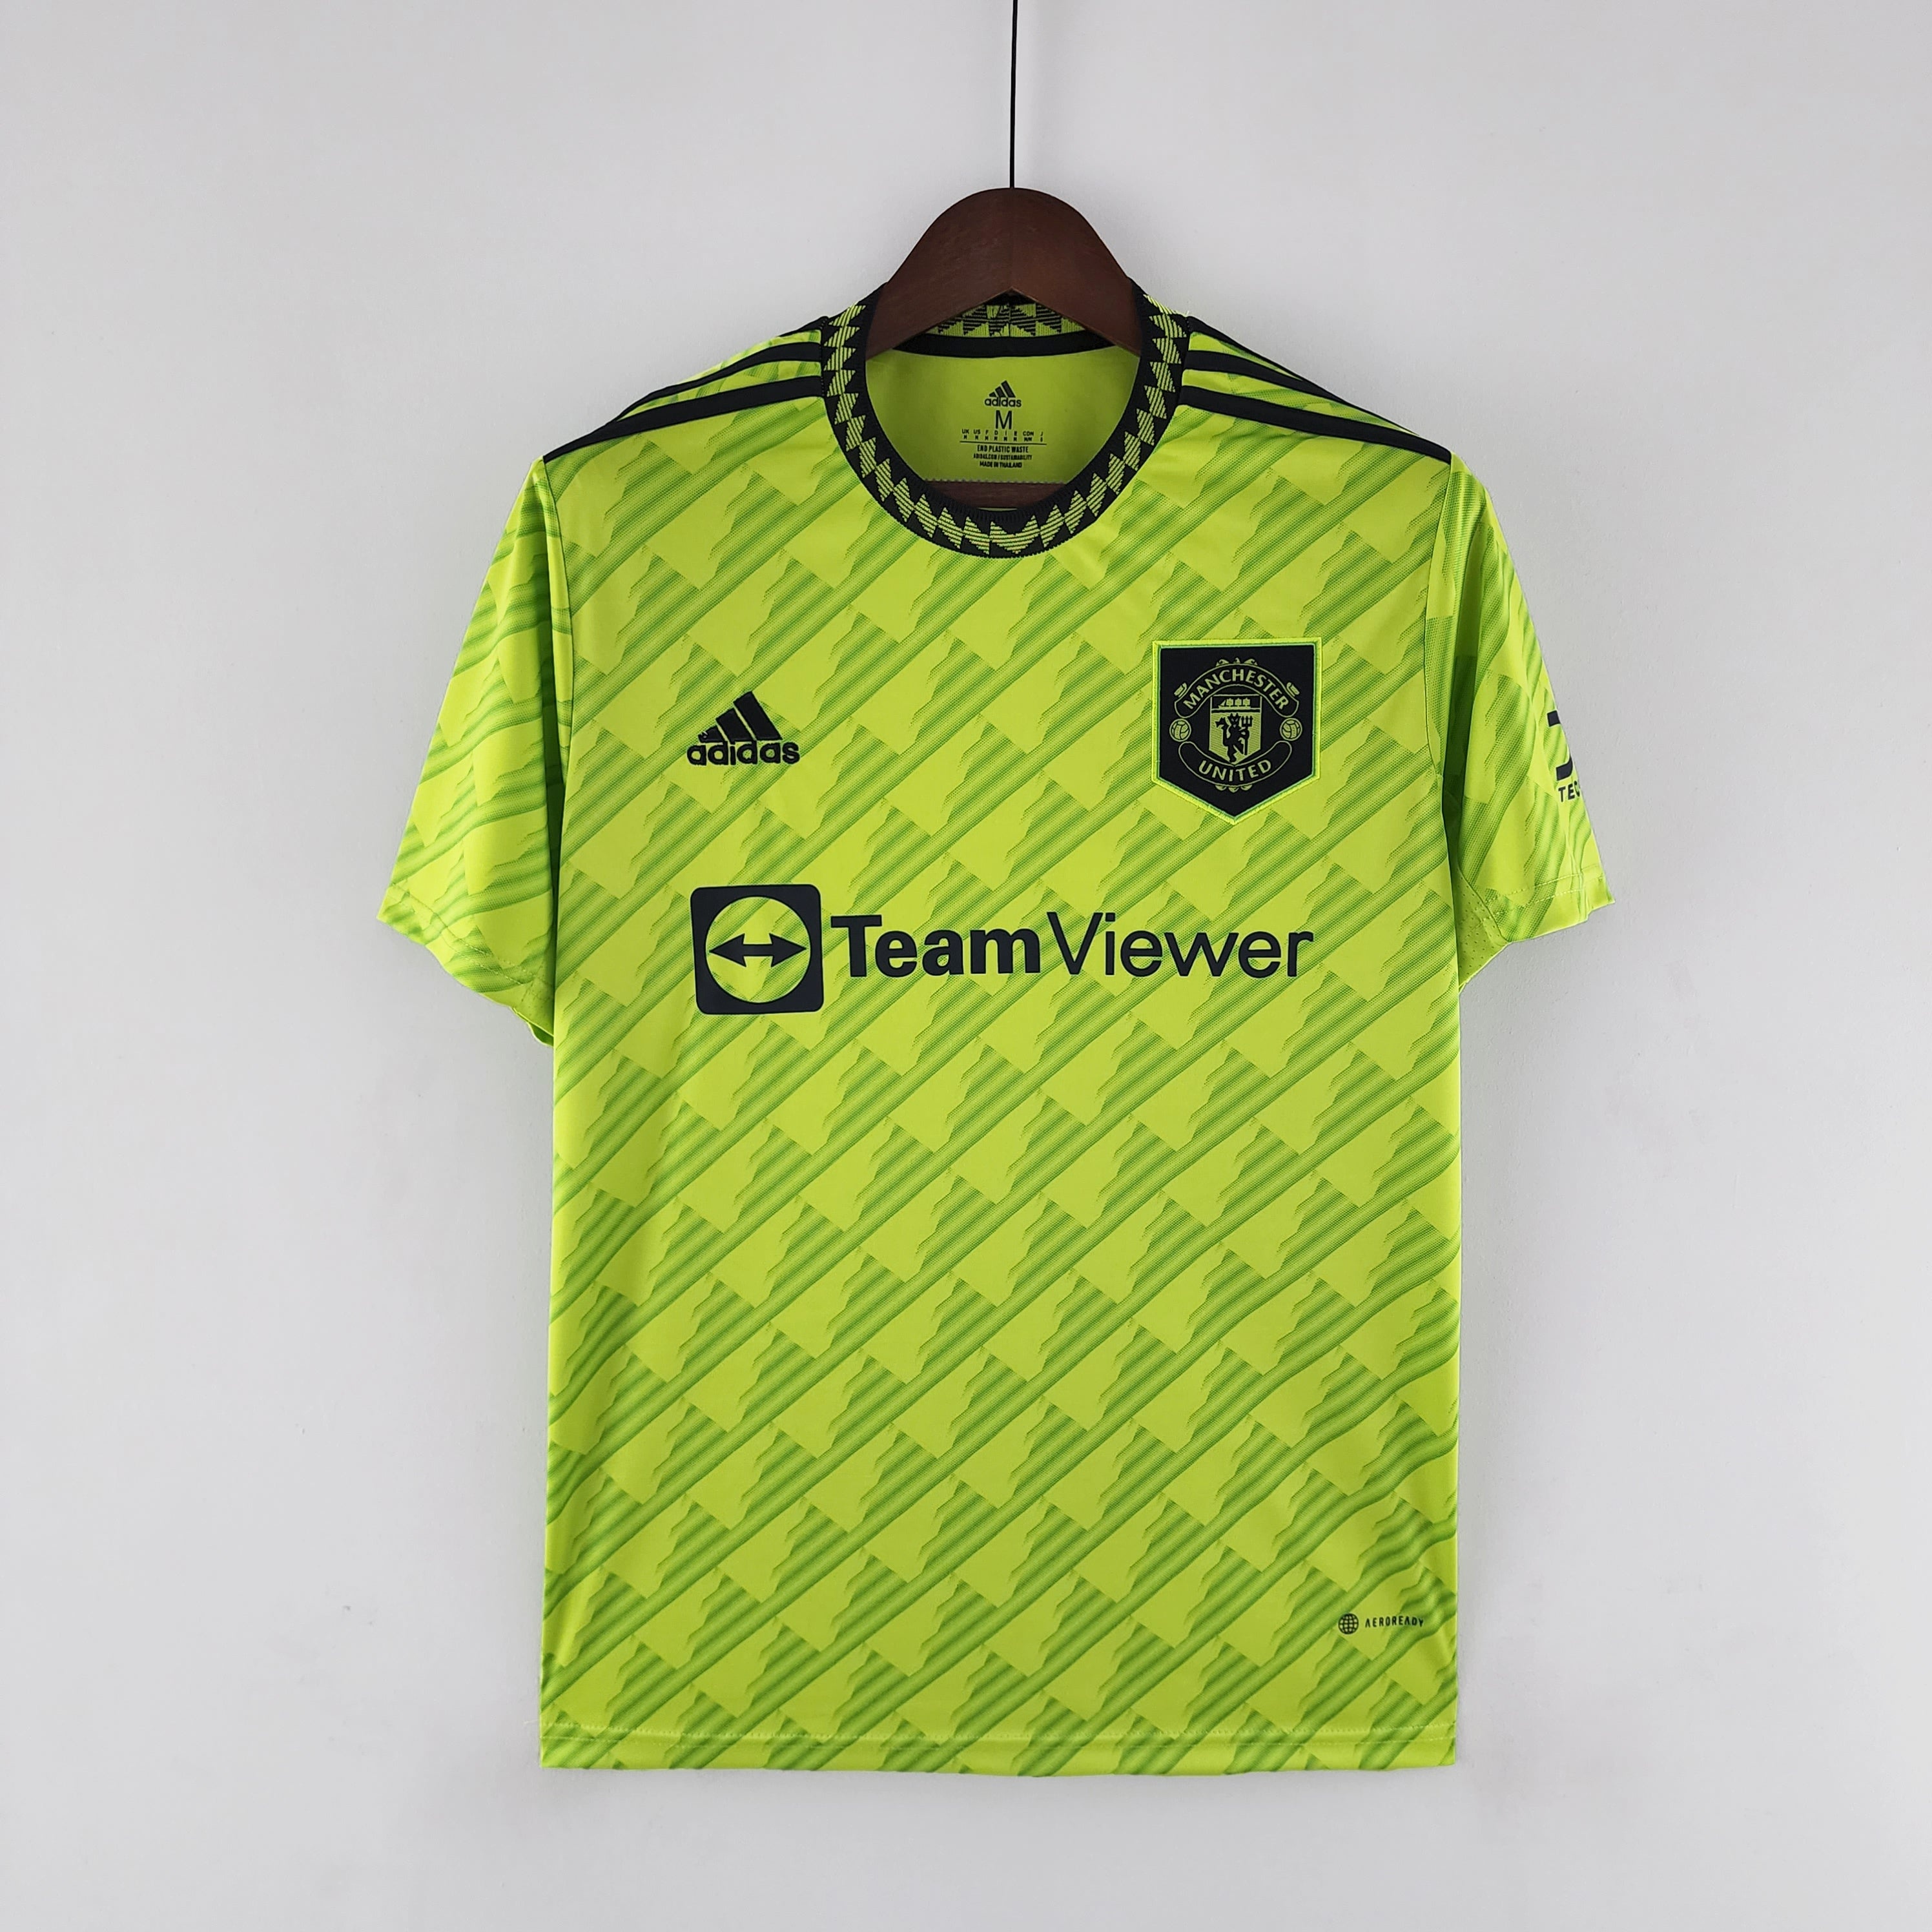
MANCHESTER UNITED III 22/23 MAN
Brand: JerseyMasters
📏 TABLE SIZE: Step onto the field or the streets with confidence and pride. Our jerseys aren’t just shirts — they’re symbols of loyalty, passion, and greatness. Crafted with premium breathable fabric, each jersey combines comfort, performance, and style, so you can play, train, or cheer like your favorite stars. 🔥 Why You’ll Love It ✅ Unstoppable Comfort — Lightweight, sweat-wicking fabric keeps you cool through every match. ✅ Perfect Fit — Designed for every fan; not too tight, not too loose. ✅ Show Your Colors — Represent your team anywhere: gym, streets, or stadium. ✅ Durable — Built to last, season after season. ✅ Loved by Fans Worldwide — “The quality is incredible !” ⭐⭐⭐⭐⭐ ⏳ Limited Stock Available Don’t wait — our best-selling jerseys sell out fast. 👉 Get yours today and wear greatness. 📦 Shipping Details 🌎 FREE GLOBAL Shipping 📅 Estimated Delivery: 20–35 days (safe & reliable shipping) 📍 Tracking Code: provided within 3–5 business days after processing Shipping Carriers: AliExpress 🚀 | FedEx ✈️ Need help? We’re here for you — contact
Category: Apparel & Accessories > Clothing > Activewear > Activewear Tops > T-Shirts